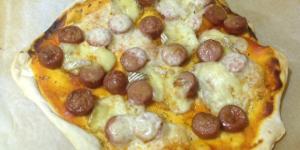
pizza con salchichas